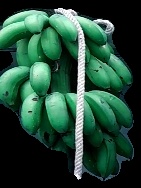
Variety: rasbale
Grade: grade2